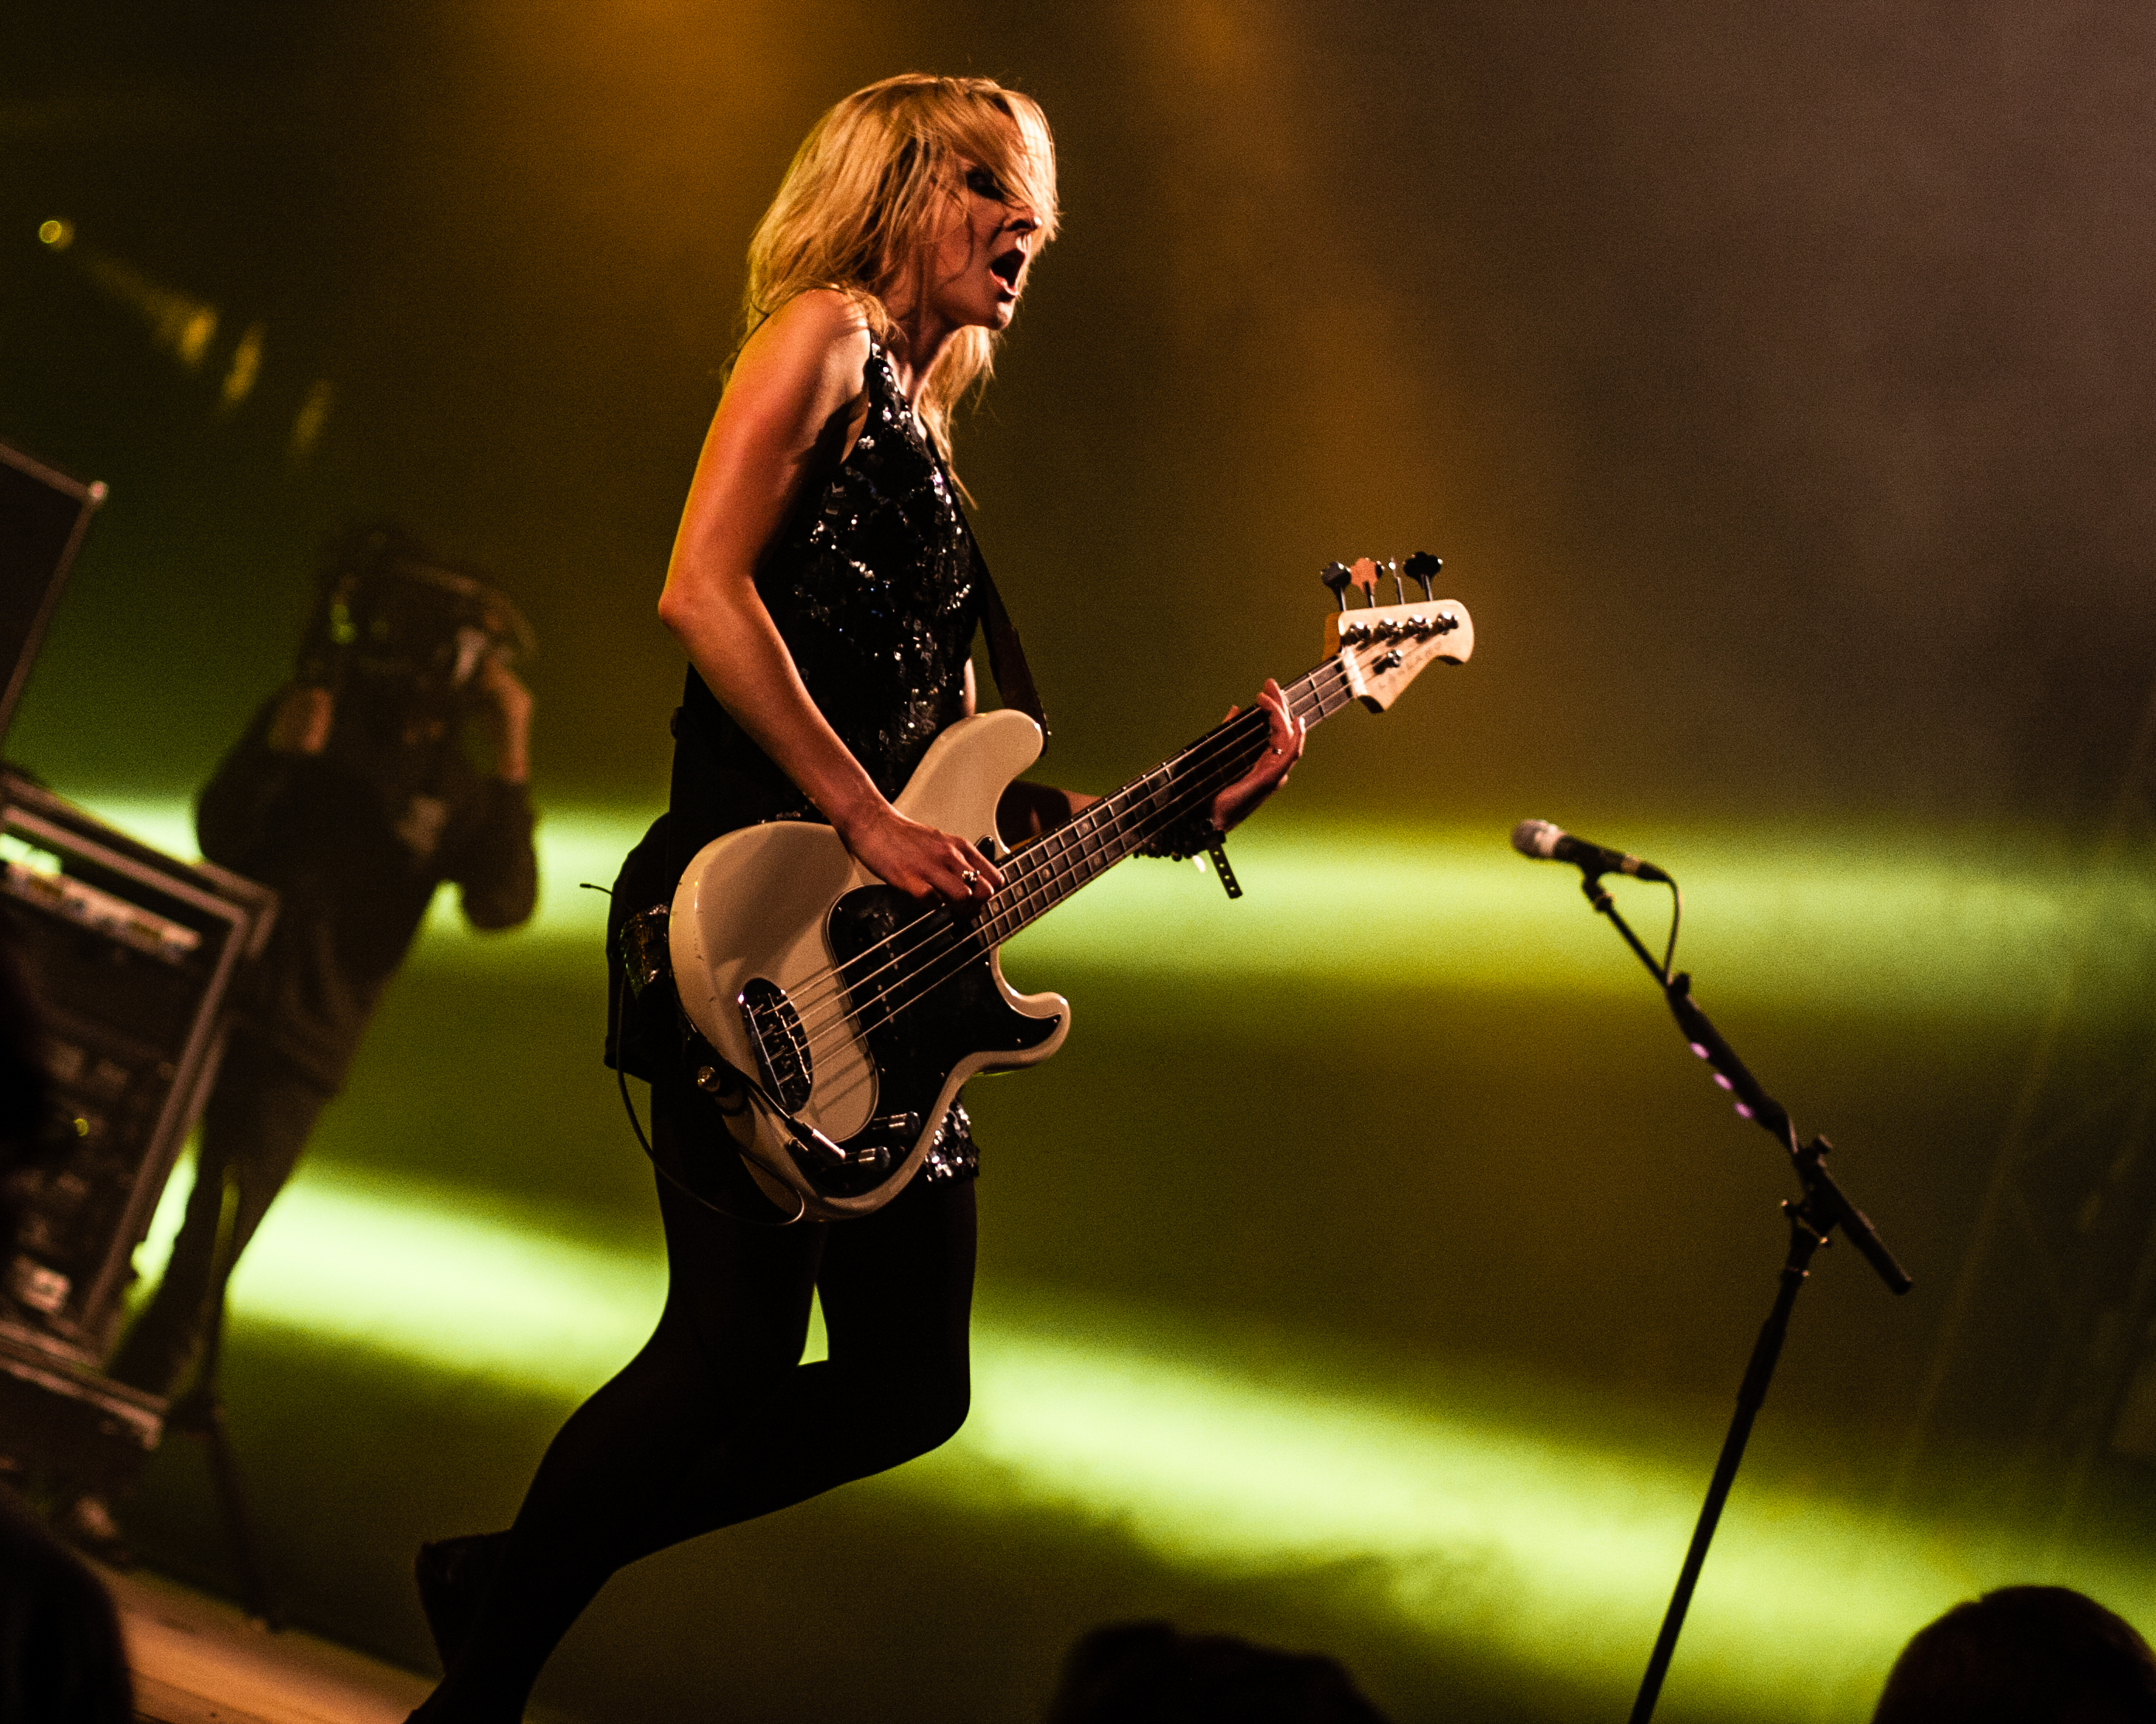
music, guitar, concert, live, musician, performance art, festival, stage, 2012, dour, charlotte, cooper, thesubways, dour2012, subways, performance, bassist, singing, guitarist, entertainment, performing arts, singer songwriter, rock concert, musical ensemble